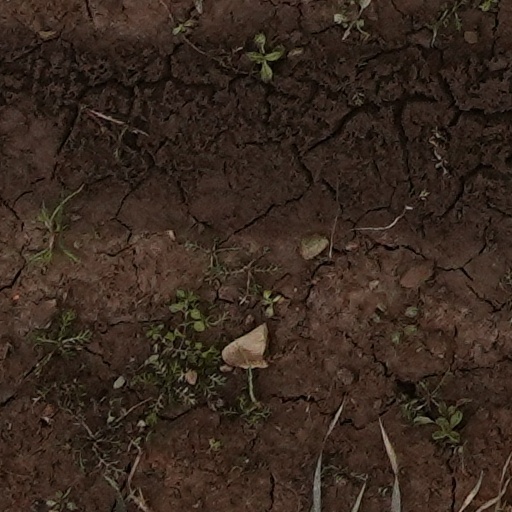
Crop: wheat